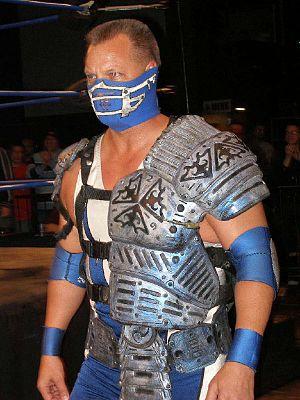
Le catcheur Glacier faisant son entrée sur le ring durant un spectacle de la Chikara.
Sub-Zero est personnage fictif de la série de jeu de combat Mortal Kombat. C'est également le nom de code pour deux personnages. Tout d'abord Bi-Han qui apparaît dans le premier Mortal Kombat sorti en 1992, devenant ensuite Noob Saibot. Puis son frère Kuai Liang, prenant sa place à partir de Mortal Kombat II sorti en 1993. Sub-Zero est un combattant possédant la capacité de contrôler la glace sous de nombreuses formes.